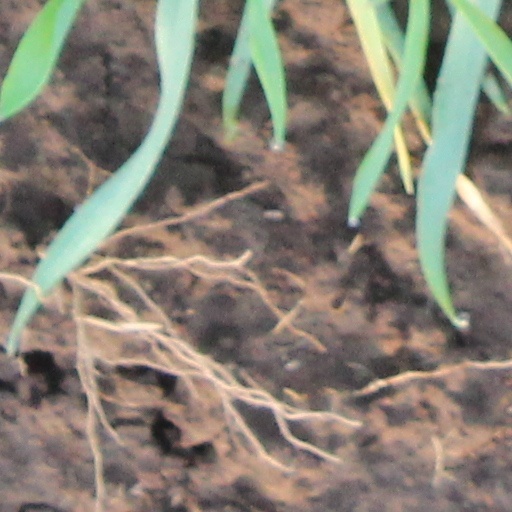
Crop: wheat